Lake Shore Electric Railway

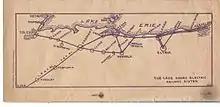
Map from an LSE timetable dated July 1, 1922

Starting around 1930, the LSE established a productive and growing freight business with neighboring interurban Cincinnati and Lake Erie RR. Together, the two traction lines with their connection at Toledo provided overnight delivery from the approximately 300 miles between Cincinnati and Cleveland. Steam railroads were unable to provide such fast service by a matter of days. At Toledo in 1936, 17,000 pounds of freight passed between the two lines. Although barely profitable, the resulting freight business generated income allowing the two lines to survive and keeping its employees working. However, the deepening Great Depression further reduced this freight business, and the LSE declared bankruptcy in 1933. Operations continued under the direction of a court-appointed bankruptcy receiver. In 1937, LSE freight-service employees went on strike, and the LSE receiver terminated freight operations that day. The next year, the railroad abandoned its remaining operations, which were passenger only. This also affected the Toledo connecting C&LE with the loss of freight business to Cleveland, and the C&LE was abandoned in 1939.